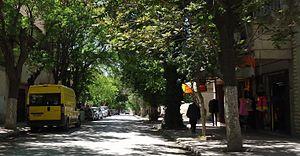
Aïn Beïda est la commune la plus peuplée de la wilaya d'Oum El Bouaghi en Algérie dans la région des Aurès tout en étant la plus petite en superficie.